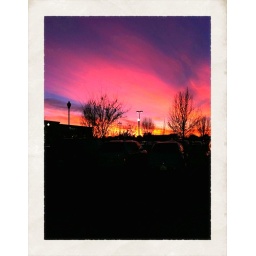
Caught this colorful sky while I was in the Target parking lot.